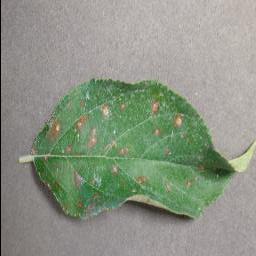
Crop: apple
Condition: cedar_rust